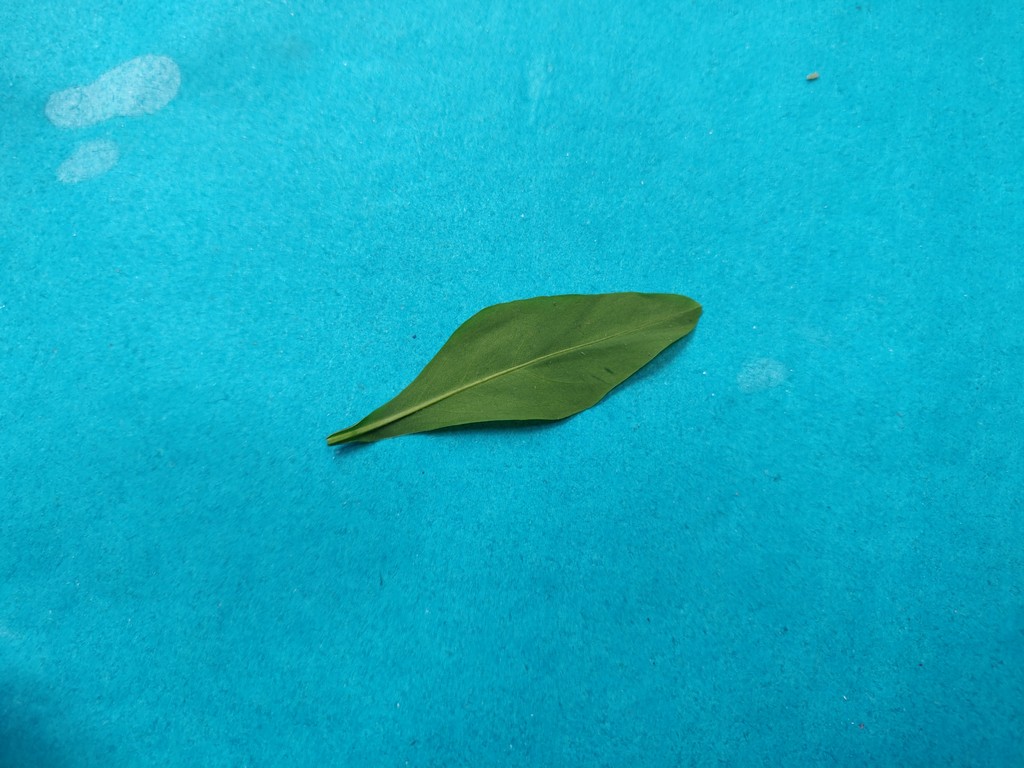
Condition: Healthy
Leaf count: single
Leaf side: back